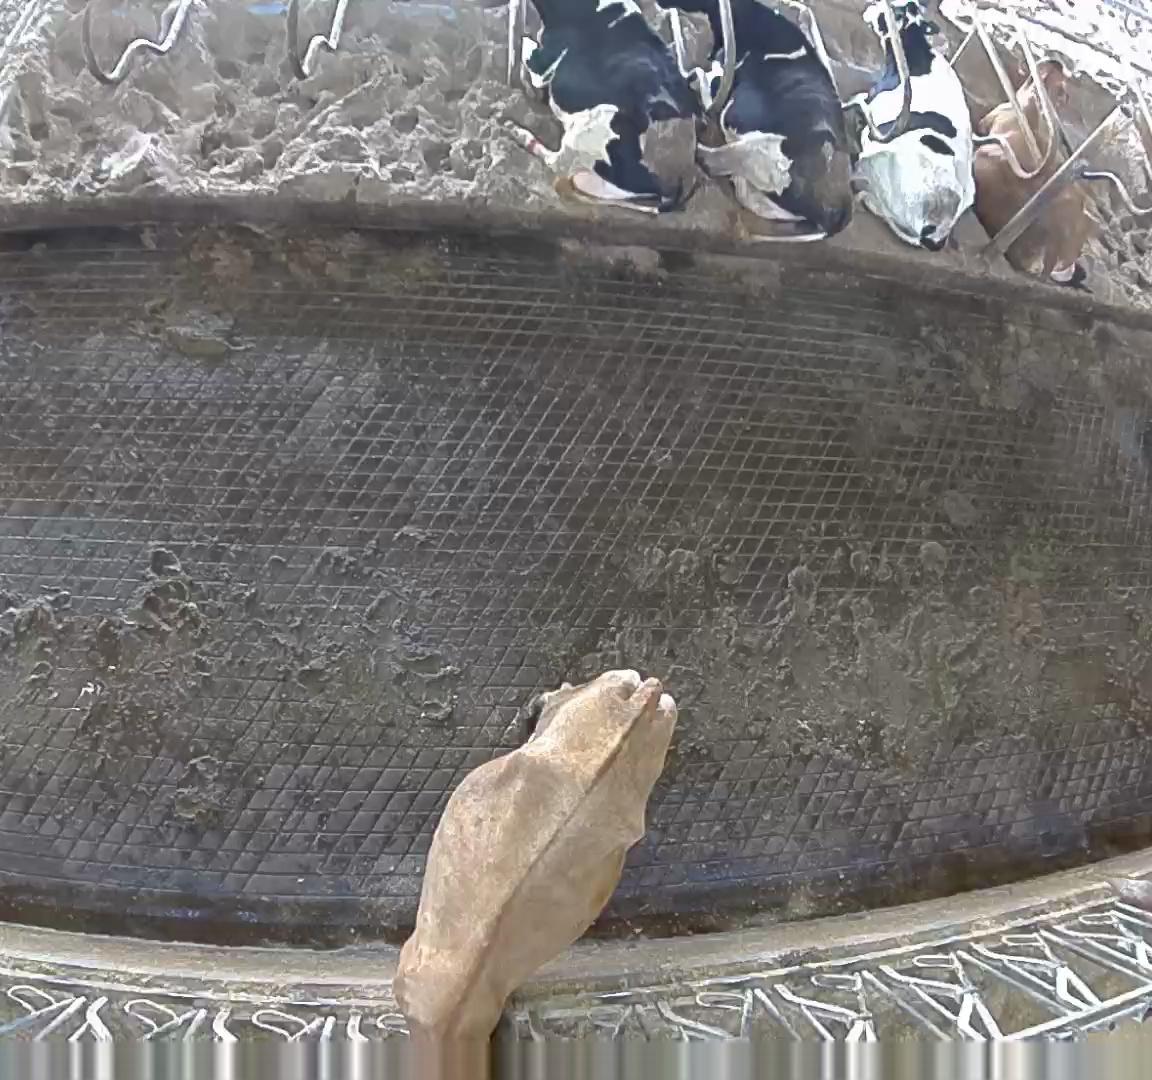
Number of cows: 6